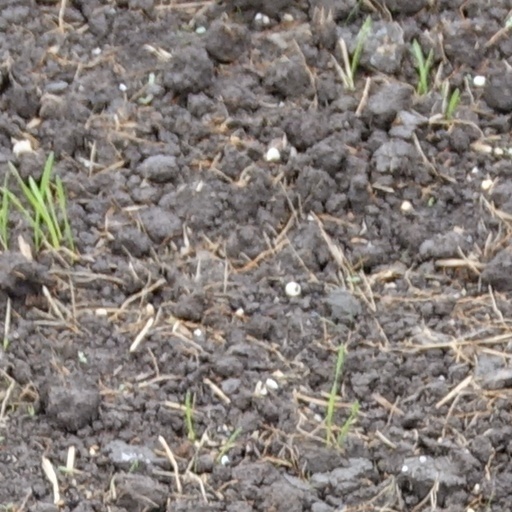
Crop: wheat